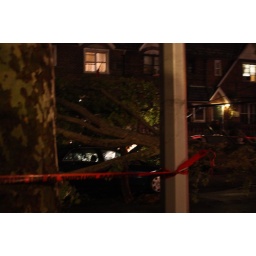
Down tree after the thunder stormright in front of my house. thank goodness no one was home